Narutaki Station

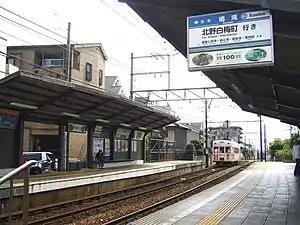
Station platforms, 2007

is a tram stop in Ukyo-ku, Kyoto, Japan. The station is serviced by the Randen Kitano Line that begins at and continues to .